TM Advertising

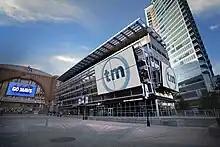
TM headquarters in Dallas

The company was founded in 1934 as Glenn Advertising, which was then renamed to Glenn, Bozell & Jacobs in 1973. It later became Bozell Dallas before becoming Temerlin McClain in 1992. In 2001, TM Advertising became a part of the Interpublic Group of Companies. Later in 2004, the name Temerlin McClain was shortened to just TM.